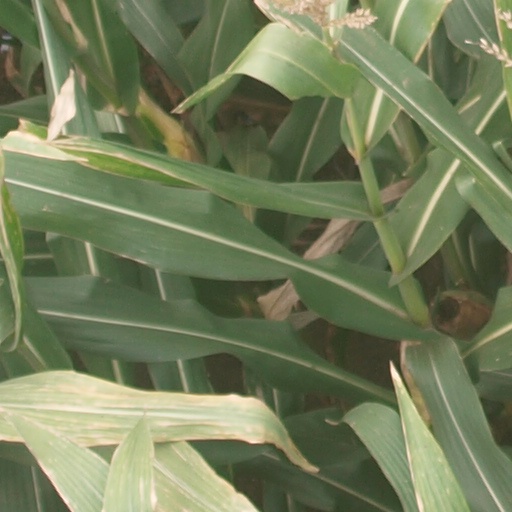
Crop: maize; corn